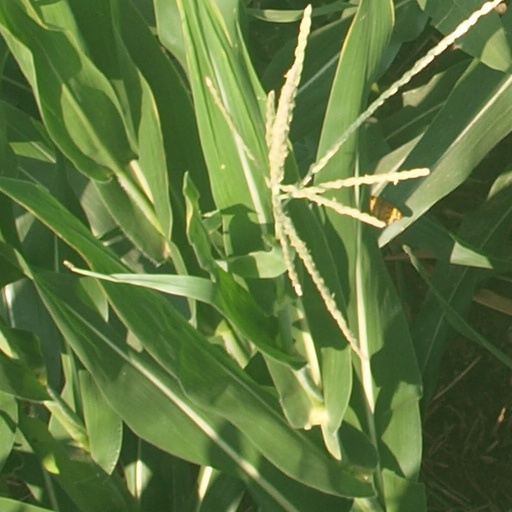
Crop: maize; corn